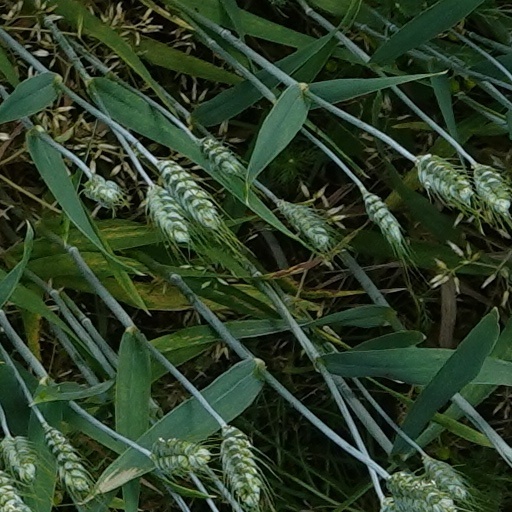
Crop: wheat